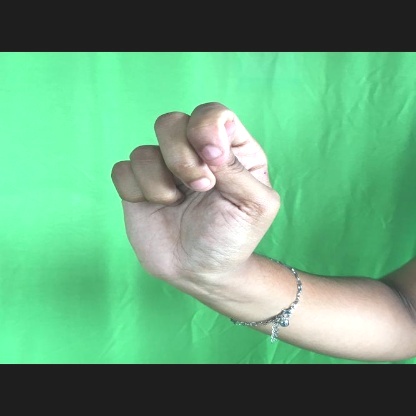
Mudra: Katakamukha